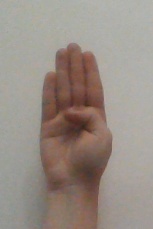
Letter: kaaf